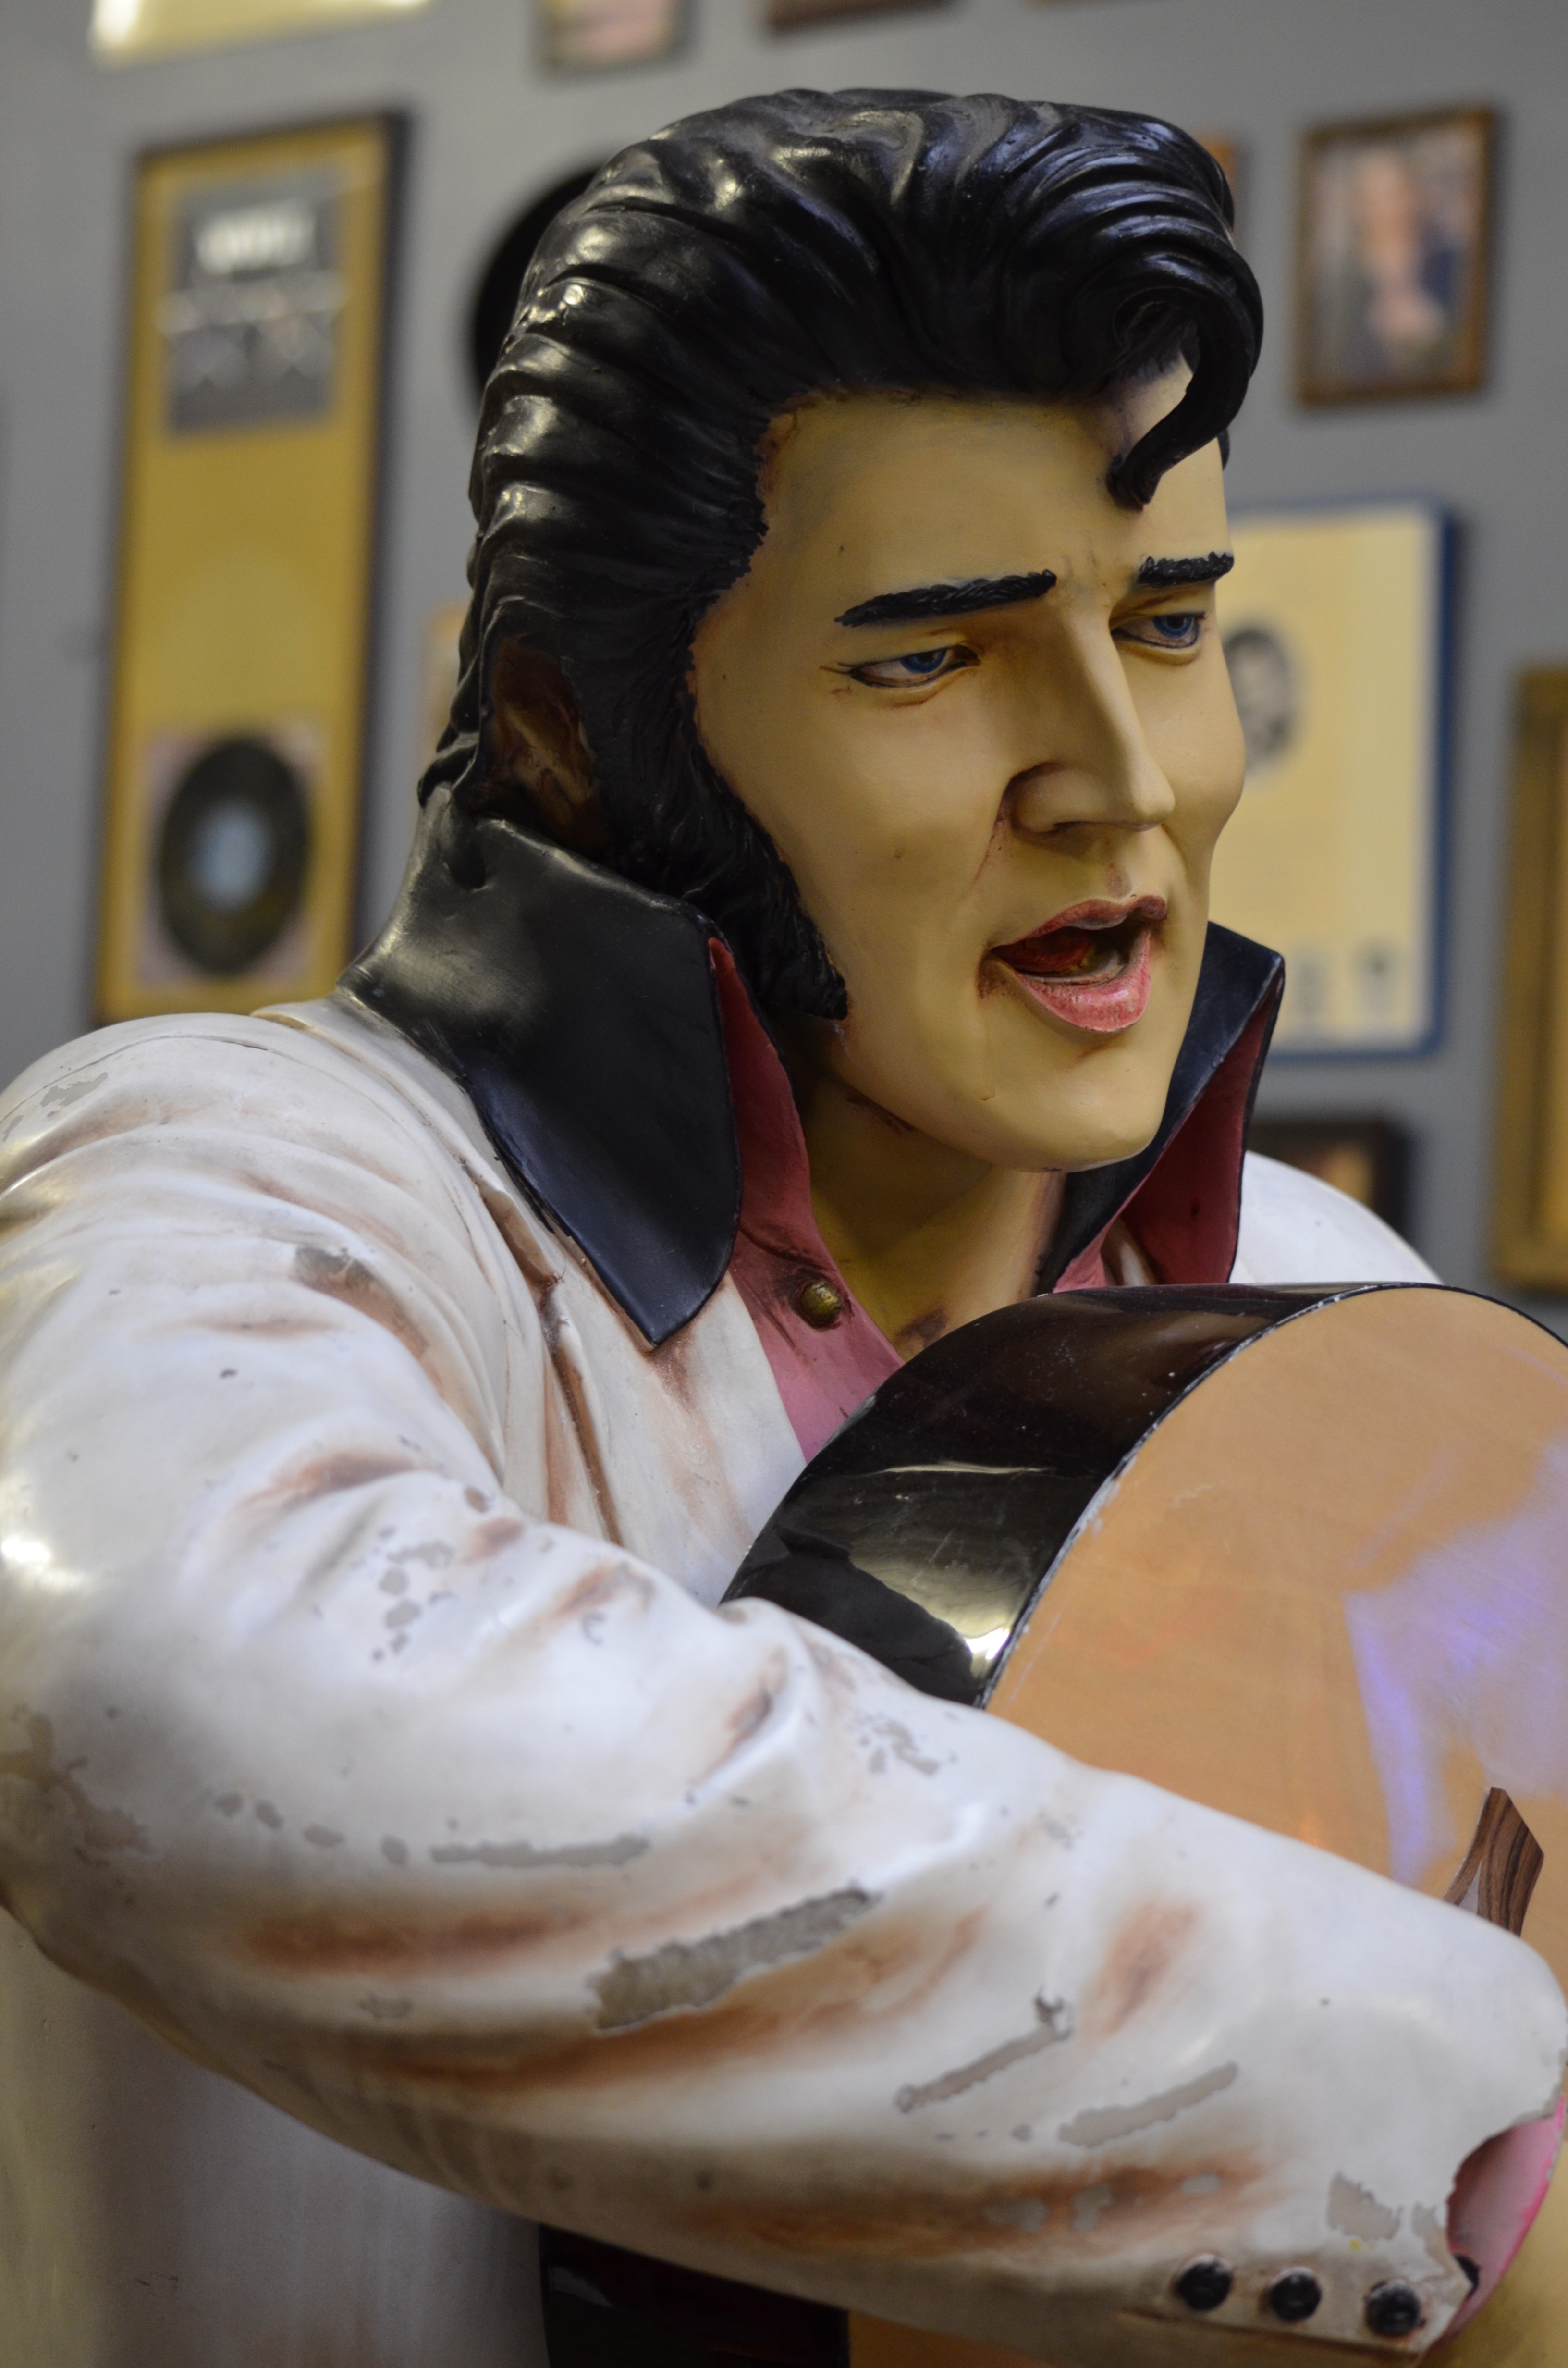
music, wood, woman, statue, portrait, model, clothing, lady, sculpture, art, king, wooden, head, photograph, skin, beauty, handmade, craftsman, elvis, carving, icon, costume, nashville, rock and roll, photo shoot, music city